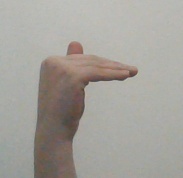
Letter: khaa